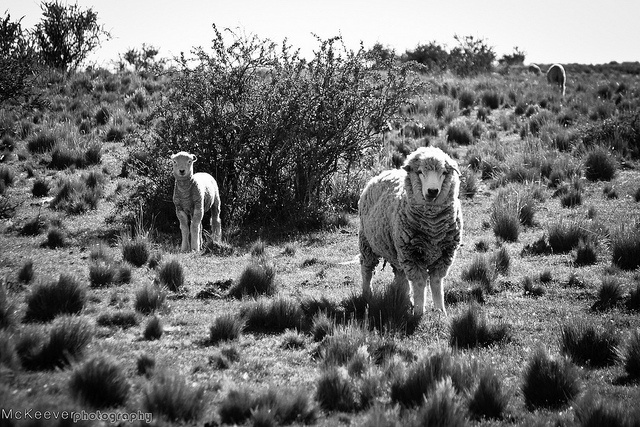
Two sheep standing in a brushy field near a bush
Two sheep standing next to each other on a brush covered hillside.
Two sheep are standing near patches of grass.
Two sheep standing in a field of grass and bushes.
a close up of sheep on a field with bushes near by